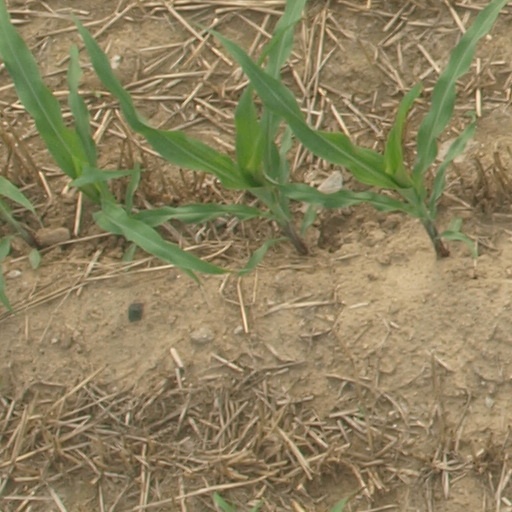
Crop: maize; corn